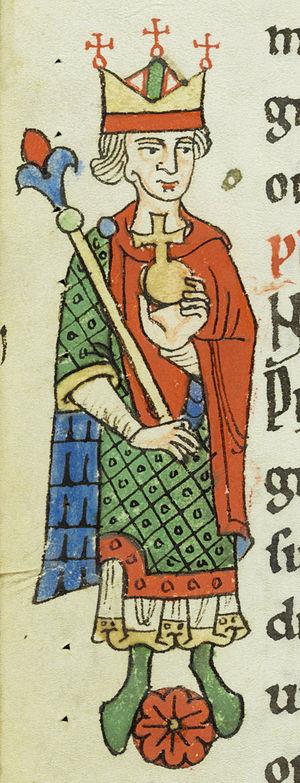
Le siège de Maastricht de 1204 est un siège de la double seigneurie de la ville de Maastricht par les armées du prince-évêque de Liège et du comte de Looz. Cette expédition punitive de l'automne 1204 est une réponse à l'accroissement de l'influence du duc de Brabant à Maastricht et a entraîné la destruction du pont et des fortifications entourant la ville.
Cette page dresse une liste de personnalités nées au cours de l'année 1177 :
Philippe Iᵉʳ de Souabe né Philippe de Hohenstaufen fut roi de Germanie de 1198 à 1208, élu peu de temps avant Otton IV de Brunswick, dans le cadre de la bataille durable qui allait opposer les Hohenstaufen aux Welf à la mort de l'empereur Henri VI. Il fut aussi margrave de Toscane et duc de Souabe.